Follow Me My Queen

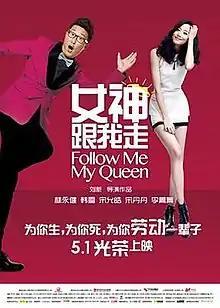

Follow Me My Queen is a 2015 Chinese romantic comedy film directed by Liu Xin. It was released on May 1, 2015, in China.